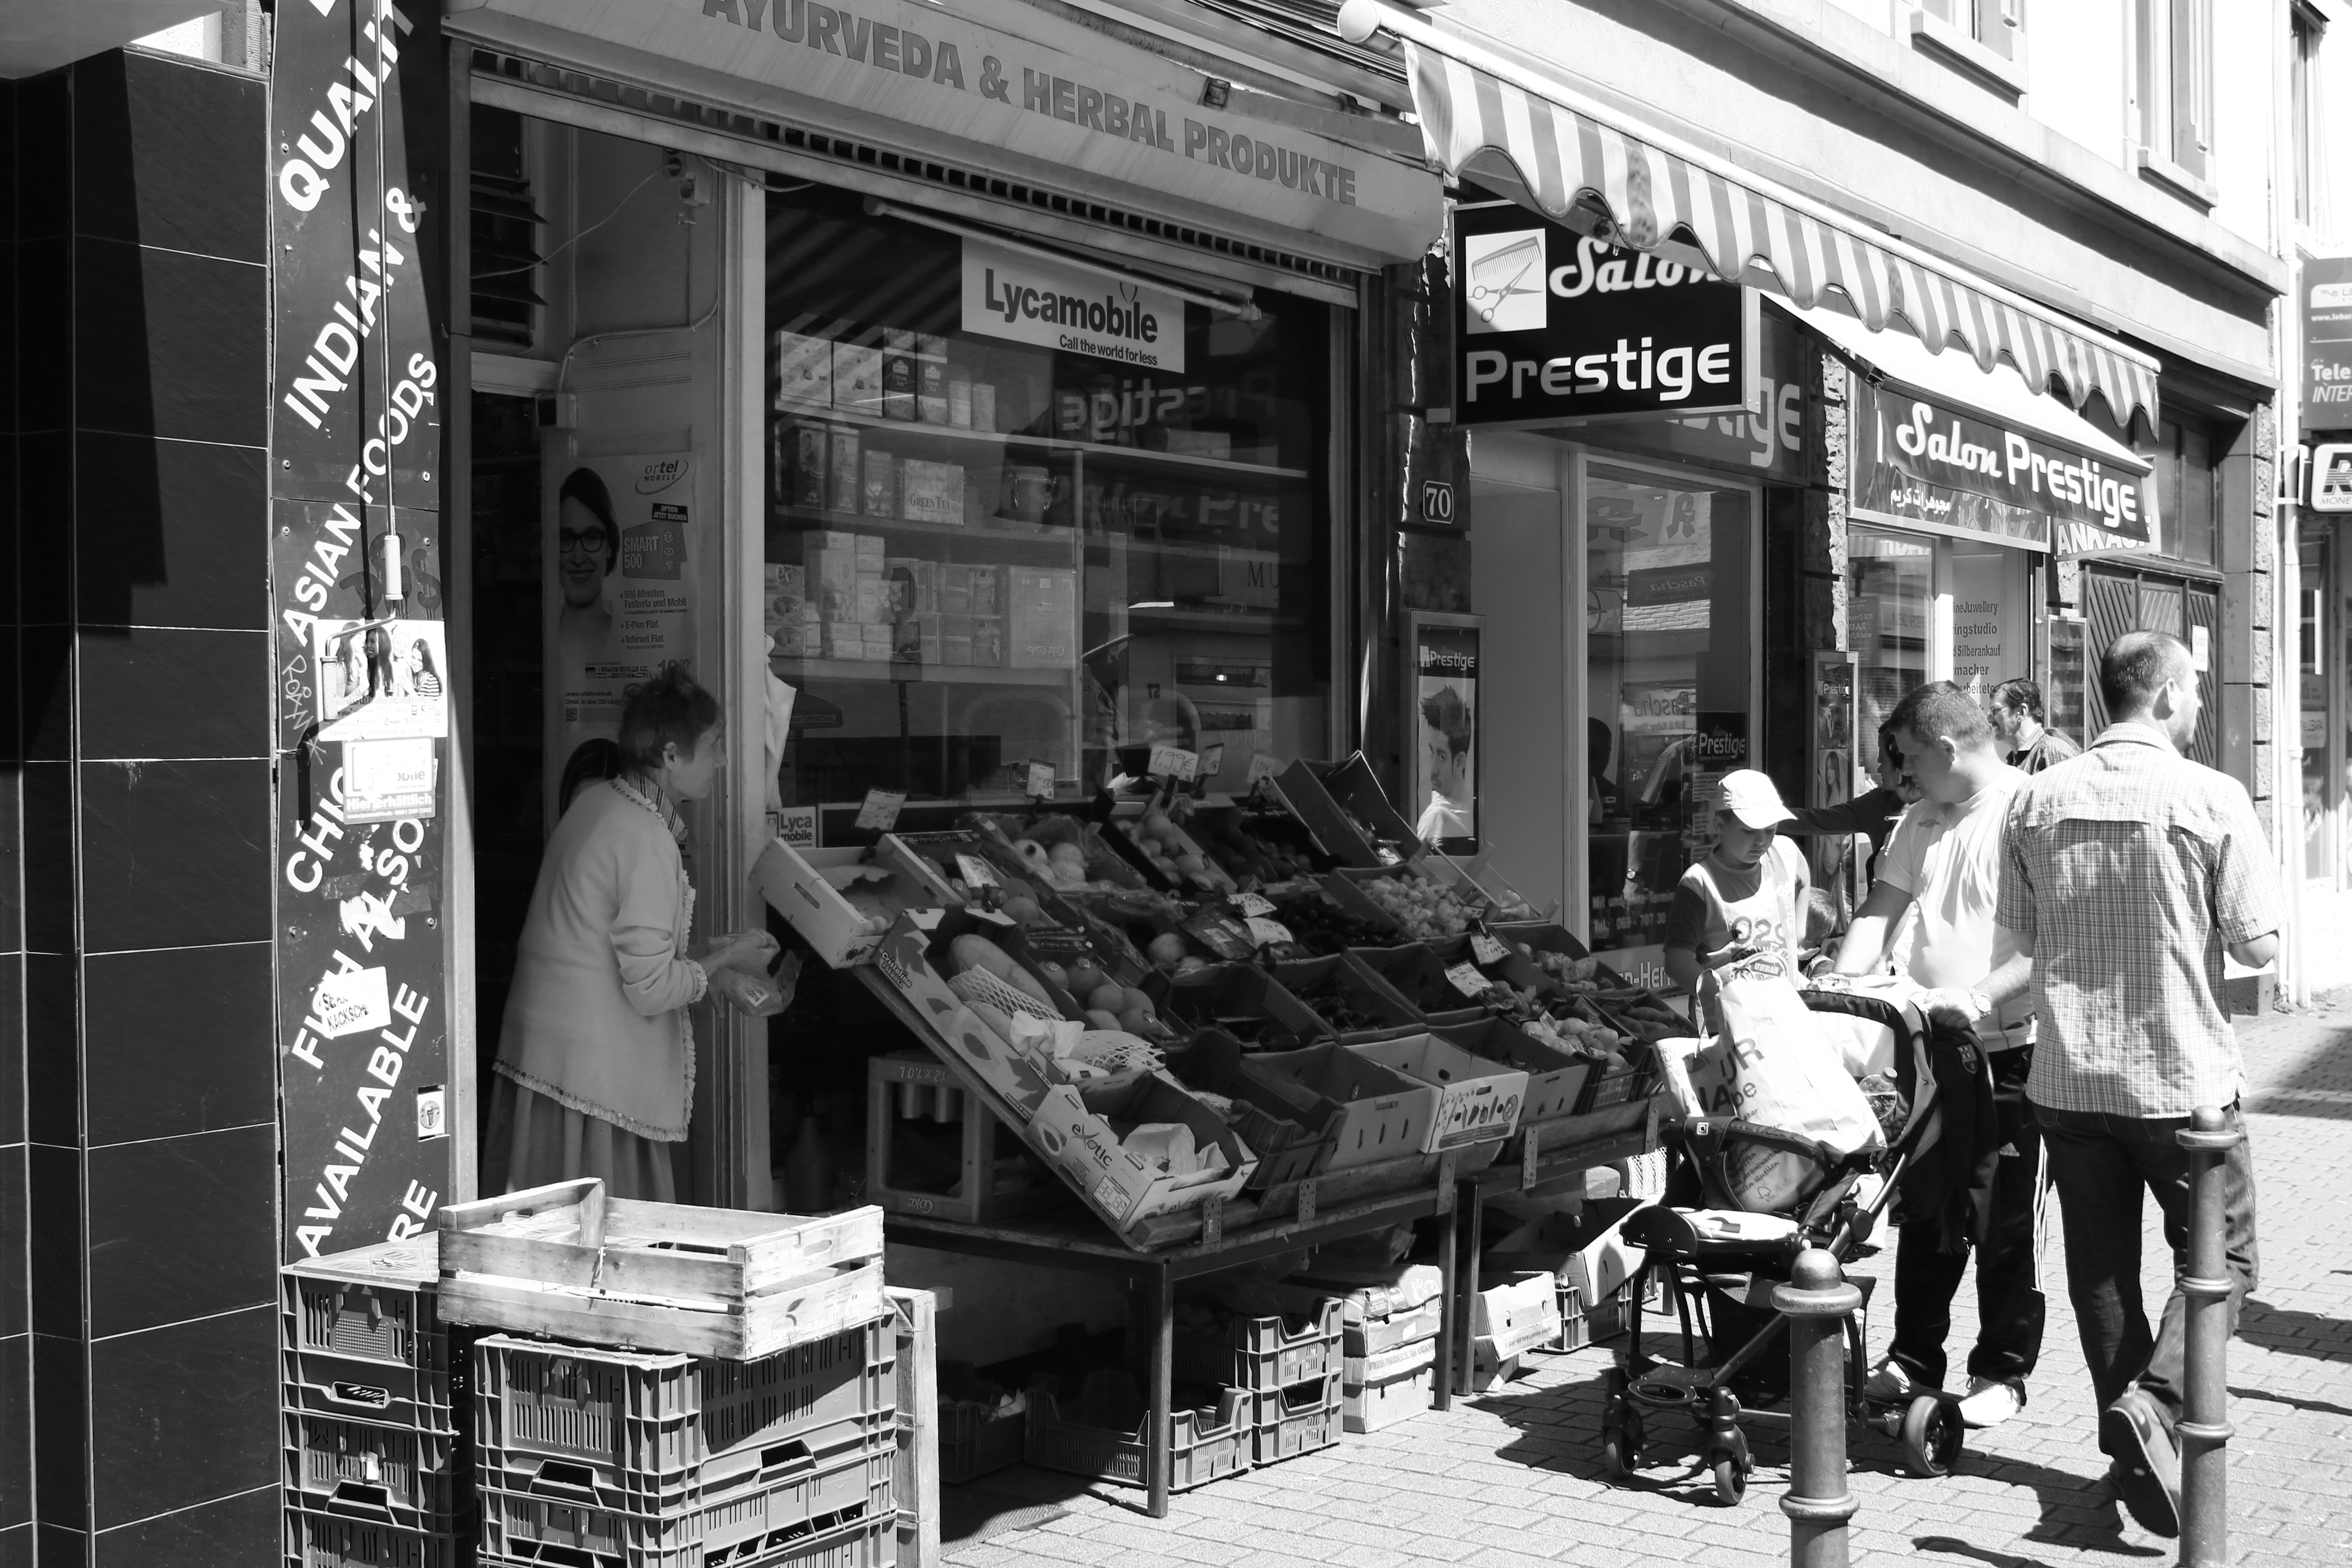
black and white, people, road, street, monochrome, bw, blackandwhite, blackwhite, germany, alemania, allemagne, strasse, sw, schwarzweiss, schwarzweis, frankfurtmain, frankfurtammain, frankfurtam, frankfurtamain, germania, strasenszene, strassenszene, strase, frankfurt, schwarzweissfotografie, schwarzweisfotografie, streetlife, monochrome photography